Peak demand

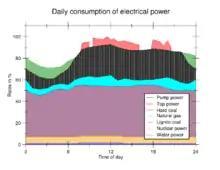
Typical daily consumption of electrical power in Germany, outdated (2005)

Peak demand may exceed the maximum supply levels that the electrical power industry can generate, resulting in power outages and load shedding. This often occurs during heat waves when use of air conditioners and powered fans raises the rate of energy consumption significantly. During a shortage authorities may request the public to curtail their energy use and shift it to a non-peak period.